New South Wales Police Force strip search scandal (list of reported incidents)

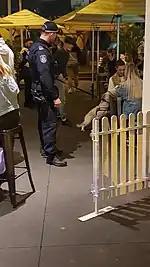
A drug detection dog at a pub in Bangor in 2019

One participant had described the experience of being strip searched as "the most embarrassing and invasive process in my life", while another had said that "being ordered to strip, it felt ... dehumanising ... it put images in my mind of being a prisoner". Describing her own experience, one woman recalled, "I was in the corner ... my back against the wall, and I was just shaking because I thought strip-search meant cavity search, and I was saying "you don't have the right to touch my body! I don't give you permission to touch my body! ... I thought she was going to pin me down and put her hands inside my body". The woman had reportedly suffered ongoing trauma as a result of the incident.